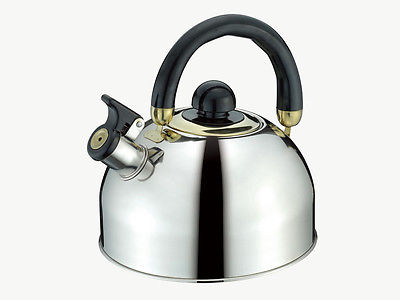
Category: kettle